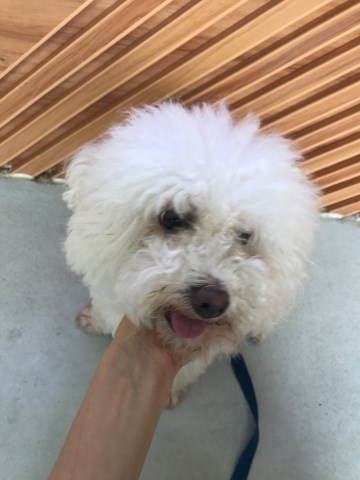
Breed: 3083-n000117-Bichon_Frise